Corey Ashe

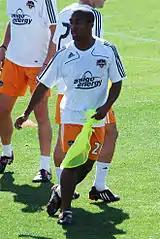
Ashe warming up before a game in 2008

On March 12, 2008, Ashe and the Dynamo began the 2008 season with a 0–0 draw vs C.S.D. Municipal in the 2008 CONCACAF Champions' Cup. Houston won the return leg 3–1, with Ashe picking up an assist. Although they lost to Saprissa in the semifinals, Ashe played every minute of the 4 matches. Ashe and the Dynamo opened the MLS season on March 29 with a 3–0 loss to the New England Revolution. On April 6, Ashe assisted Franco Caraccio in a 3–3 draw with FC Dallas. After missing a game on May 17 due to being involved in the 2008 Toulon Tournament with the U.S. under-23 national team, Ashe returned to the Dynamo on May 28 and scored his first goal for Houston in a 2–2 draw with FC Dallas. On July 1, Ashe played 120 minutes as Houston lost for the second straight season to the Charleston Battery in the Open Cup, this time on penalties. During the 2008 SuperLiga, Ashe made 2 starts and one appearance off the bench as he helped the Dynamo top their group. Matching up with Pachuca in the semifinals, Ashe appeared as a substitute and scored in the 87th minute to secure a 2–0 win for Houston. Facing off with New England in the final, the Dynamo lost on penalties 6–5, with Ashe hitting the crossbar with Houston's final penalty. During the group stage of the 2008–09 CONCACAF Champions League, Ashe played every minute of the 6 games and recorded 2 assists, helping Houston finish second in the group. Ashe made 22 appearances in the MLS regular season to help the Dynamo finish as the top seed in the Western Conference. In the playoffs, Houston faced off with the New York Red Bulls in the conference semifinals. Down 2–0 at halftime of leg 2, Dynamo coach Dominic Kinnear subbed off team captain Wade Barrett and put in Ashe at left back, hoping the faster Ashe could better handle speedy Red Bulls winger Dane Richards. New York won the game 3–0 and advanced 4–1 on aggregate.